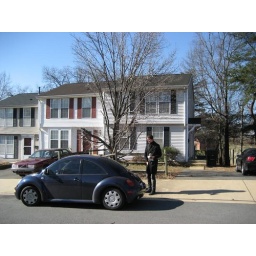
Our house and car in Washington